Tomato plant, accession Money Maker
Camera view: vertical (180 deg); turntable rotation: 90 degrees
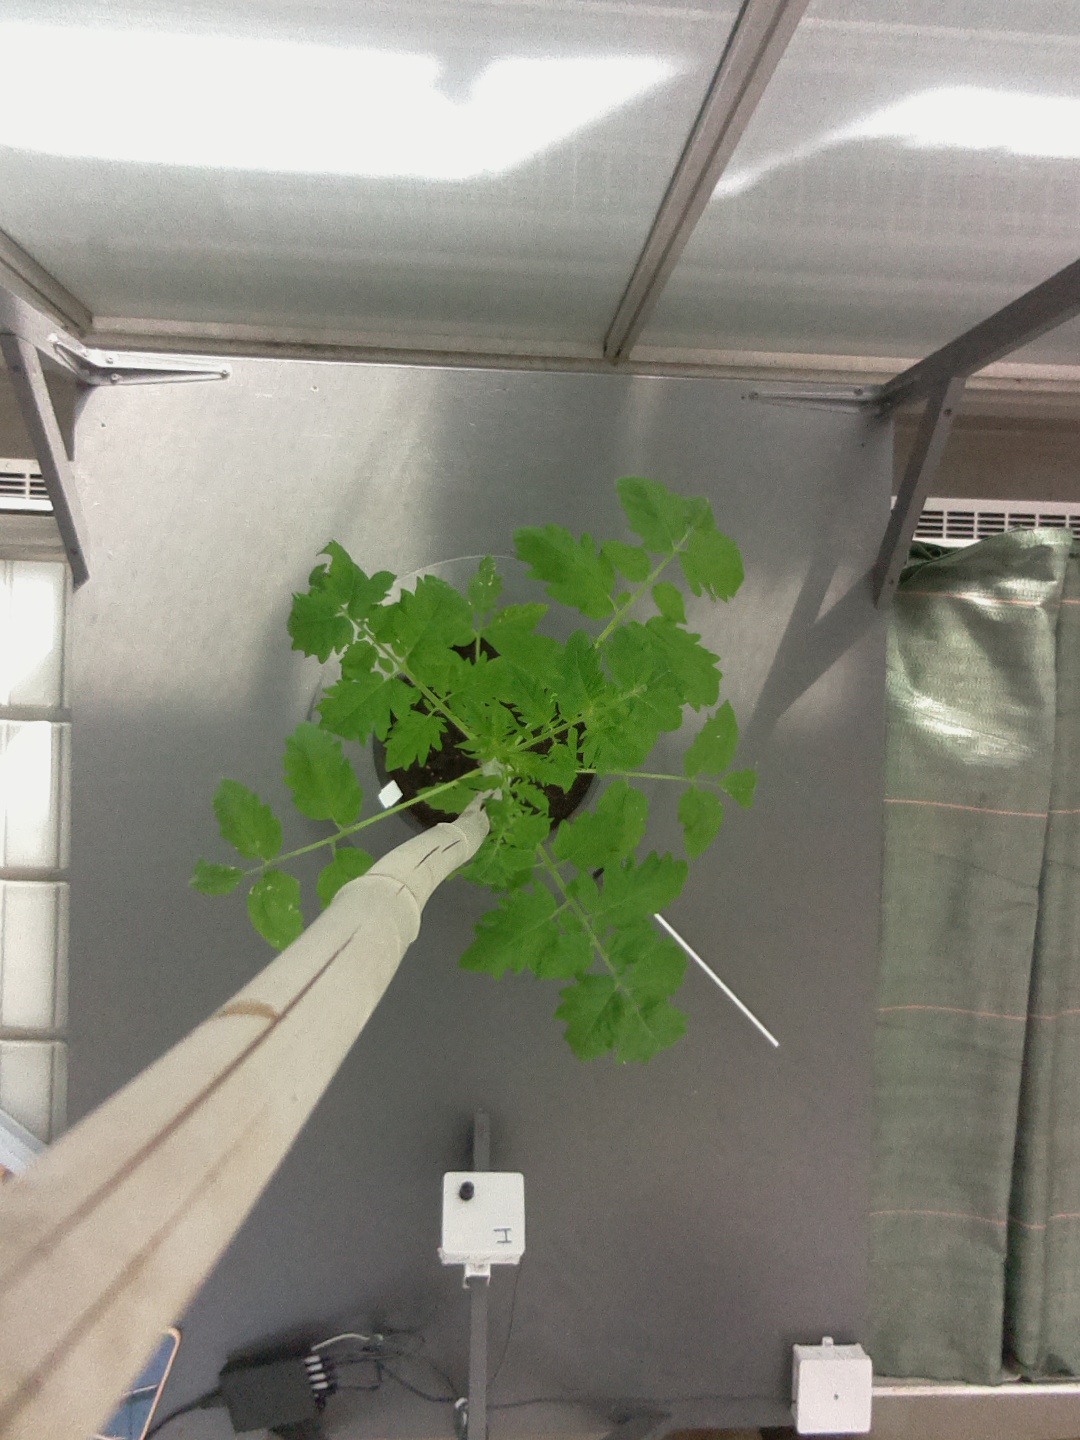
BBCH growth stage 14: 8 of true leaves visible